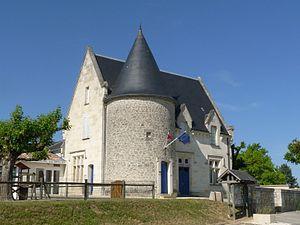
Mairie de Bonzac (ancien moulin à vent), Gironde, France
Bonzac est une commune du Sud-Ouest de la France, dans le département de la Gironde en région Nouvelle-Aquitaine.